Lavalle House

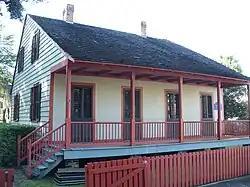
Charles Lavalle House

The Lavalle House (also known as the Charles Lavalle House) is a historic house located at 203 East Church Street in Pensacola, Florida. Built in 1805, the Charles Lavalle House is part of Historic Pensacola Village, and features a French Creole period style. It is one of the oldest houses in Pensacola and one of the few structures that remain from Spanish Florida.